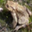
Label: frog